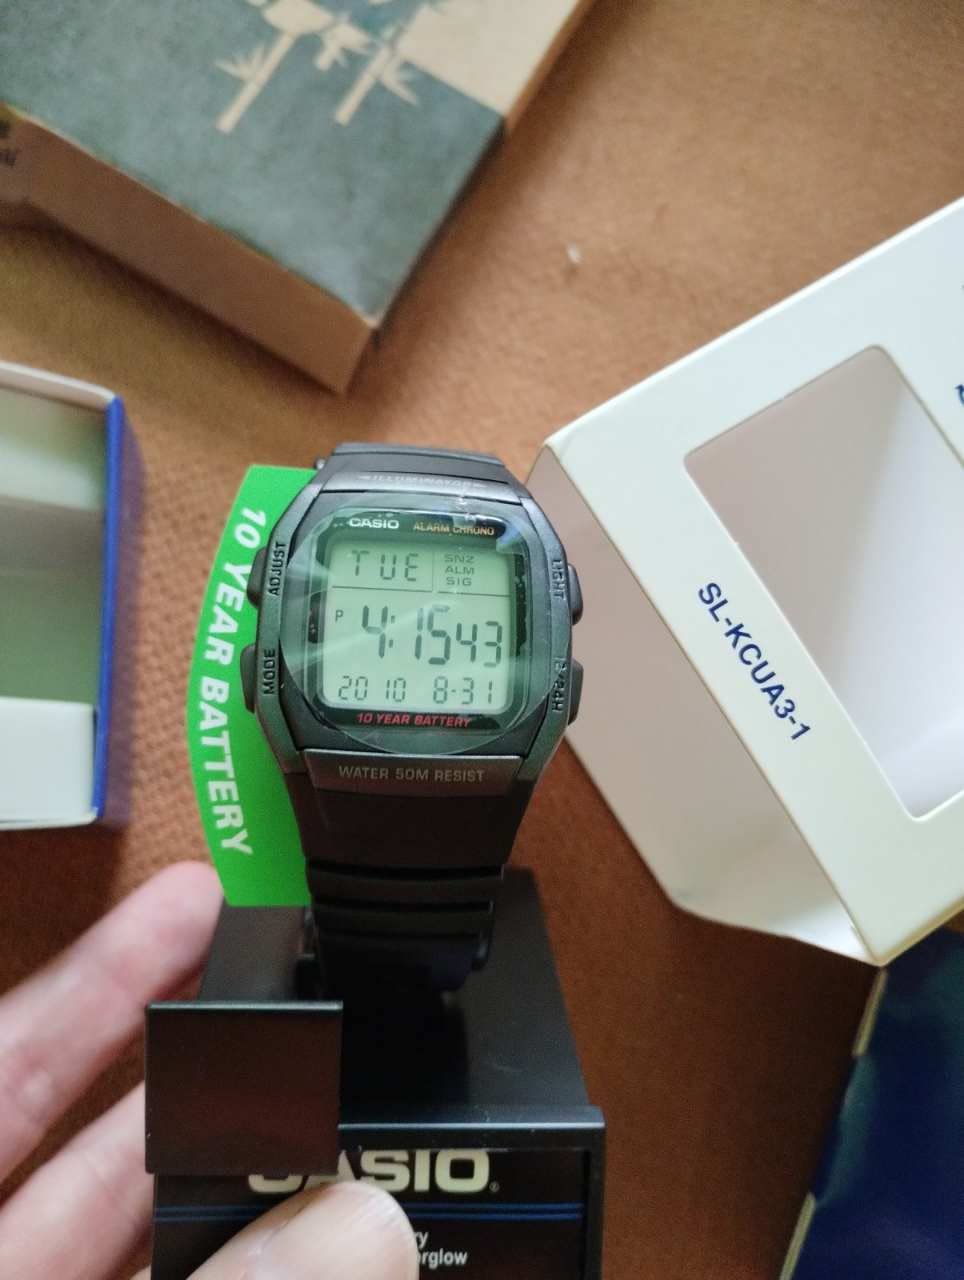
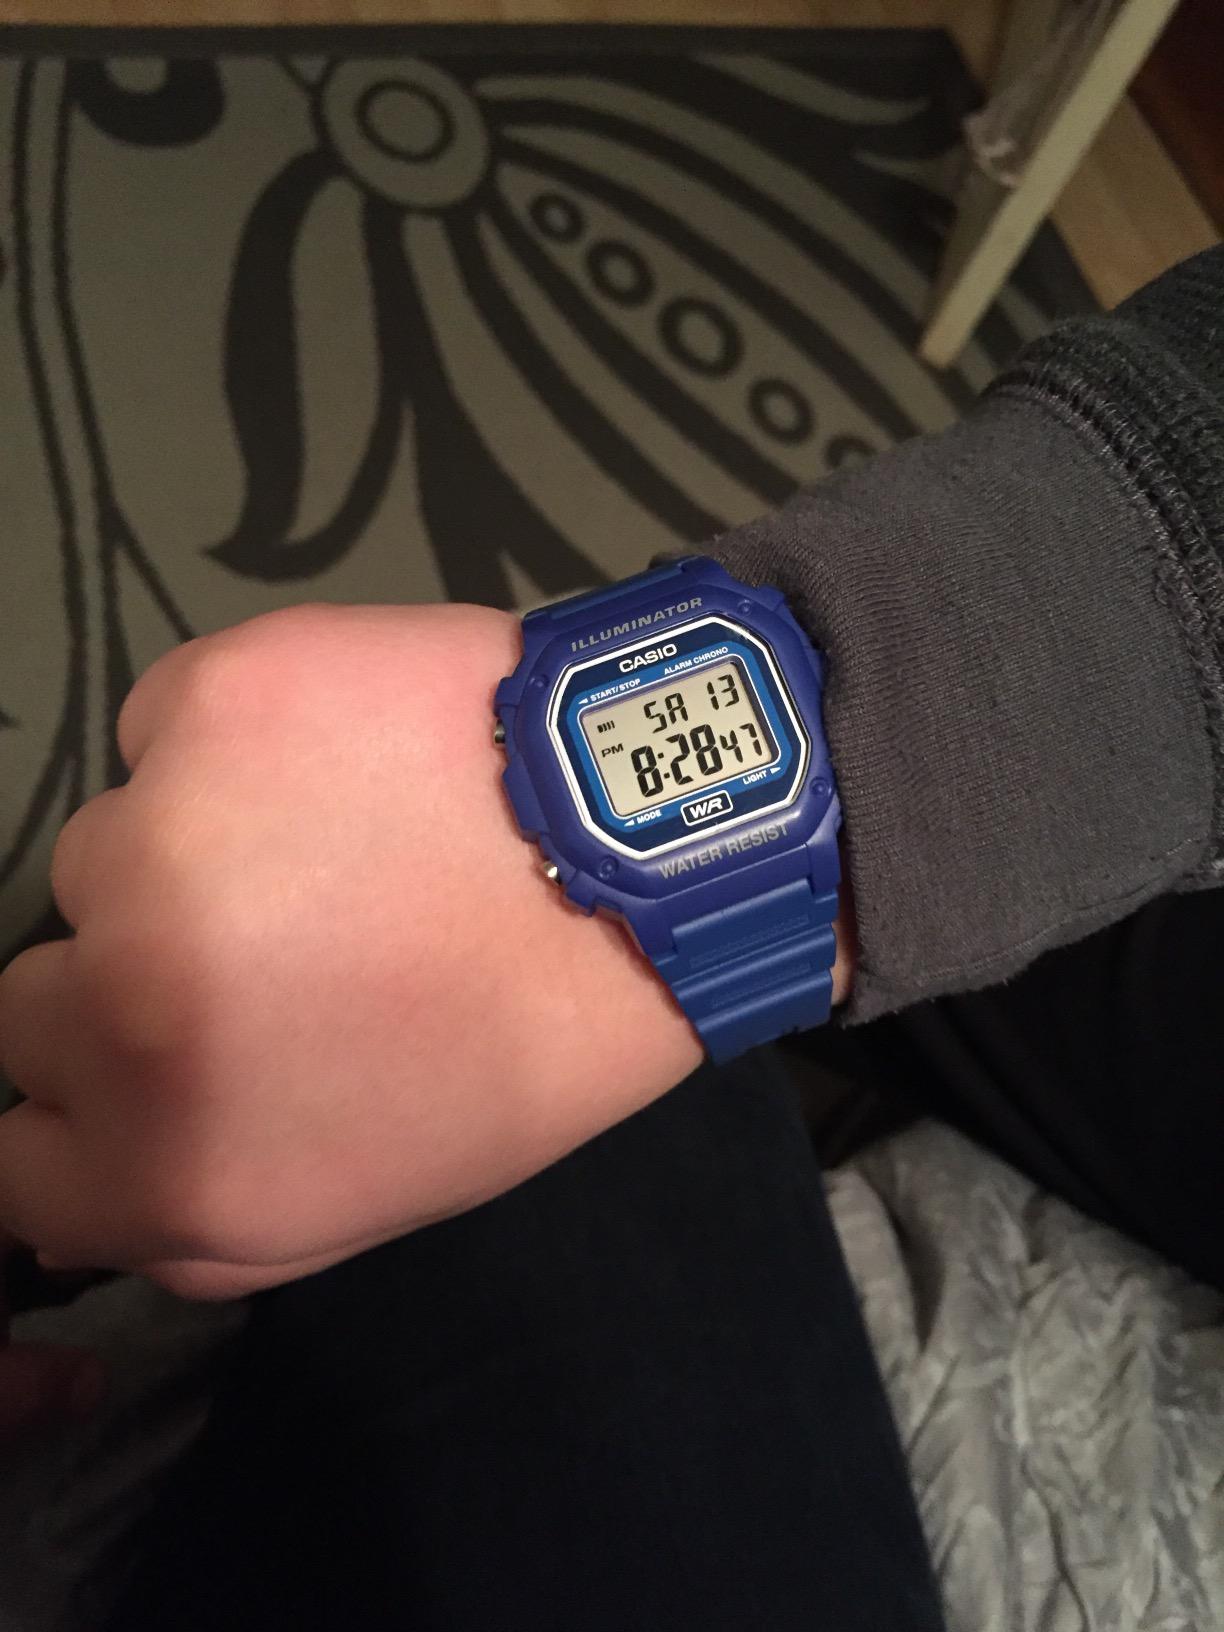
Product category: accessories_watch
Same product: no